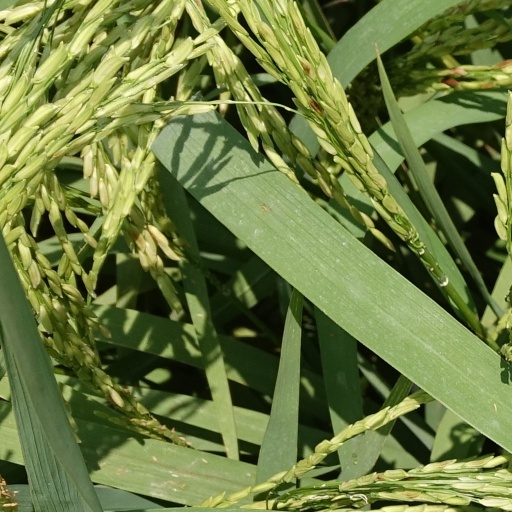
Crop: rice